Jack Harrison (VC)

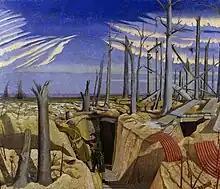
"Oppy Wood, 1917. Evening" by John Nash

On 3 May 1917 came the actions that led to his VC, during the Capture of Oppy Wood as part of the Battle of Arras. Ordered, with the rest of his brigade, to attack a wood near Oppy, Pas-de-Calais, his platoon became pinned down by machine gun fire. The citation for his VC describes events in more detail: